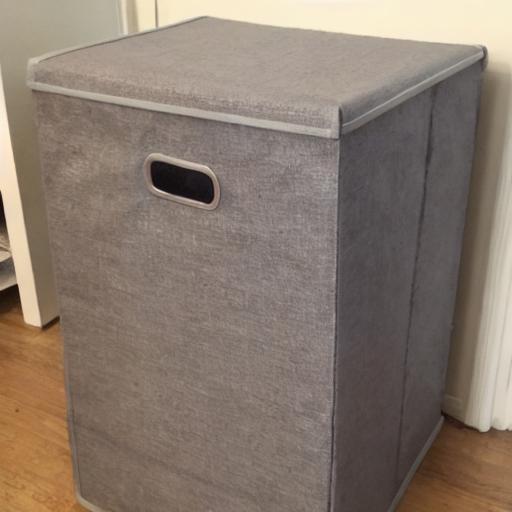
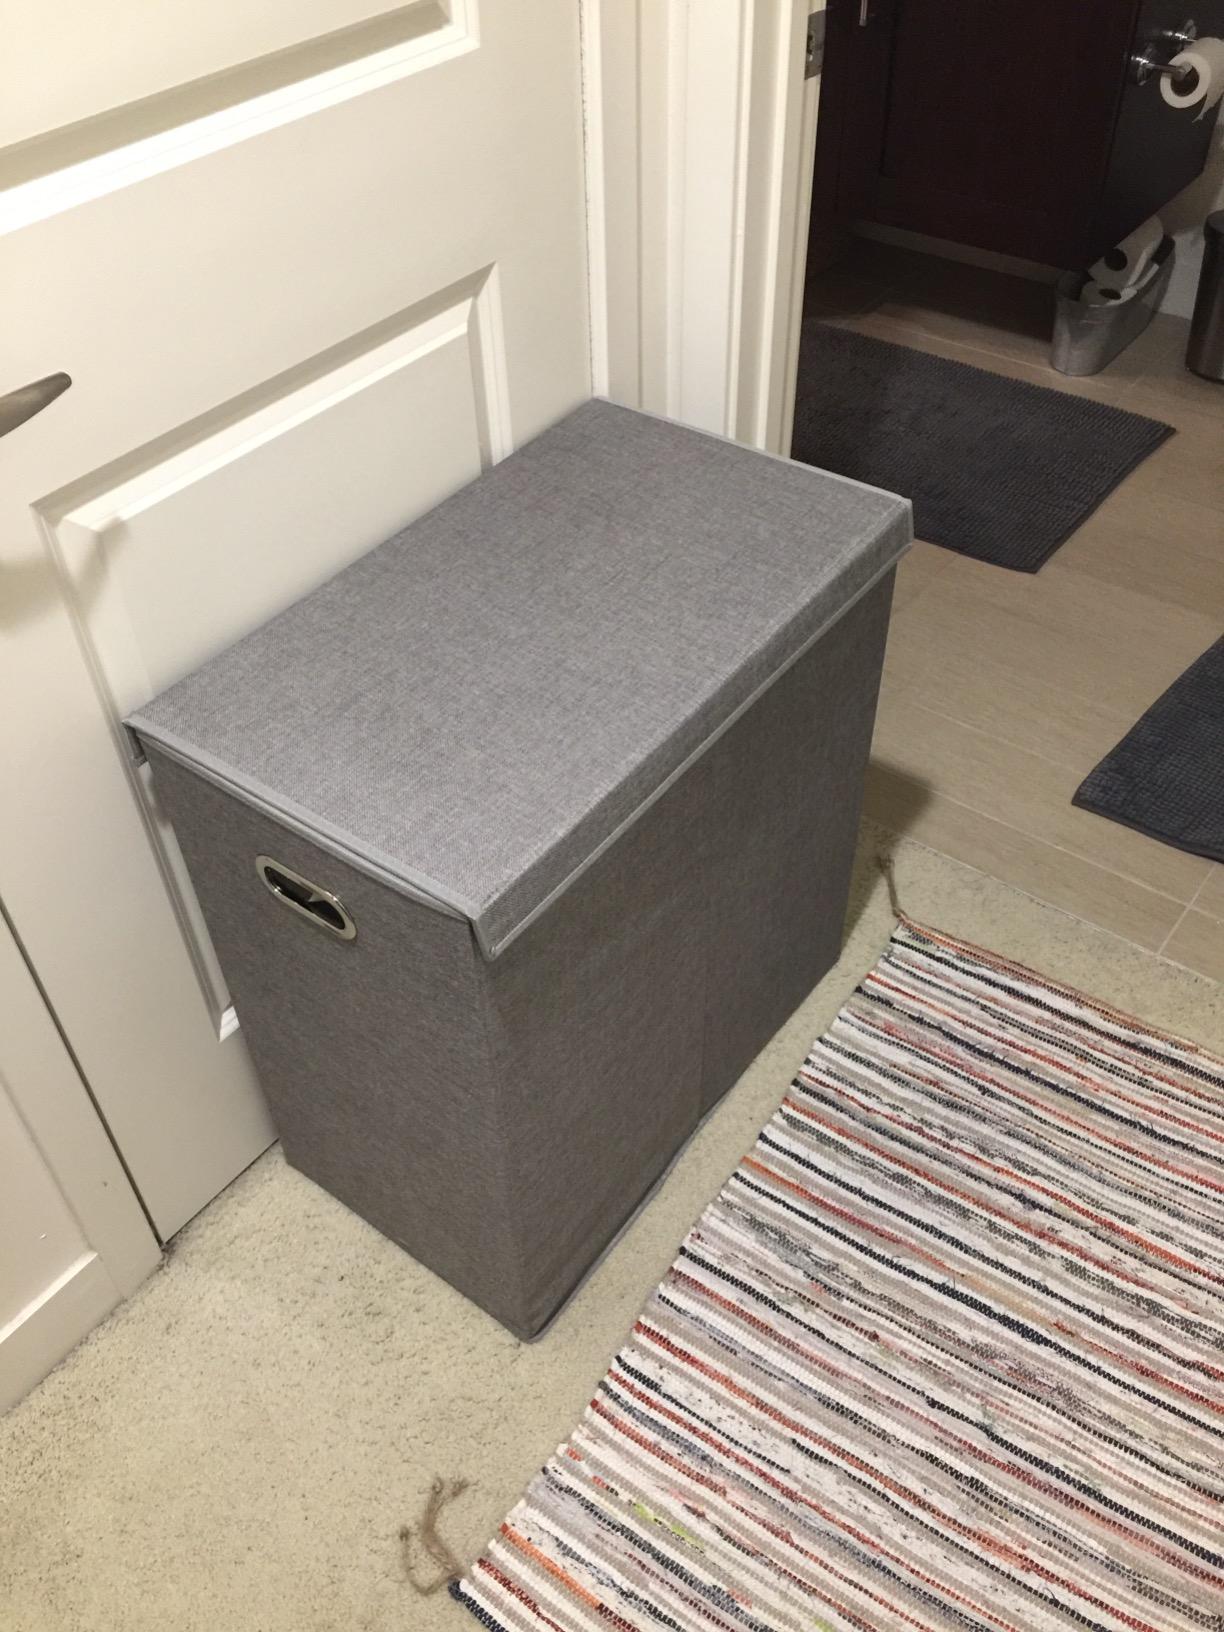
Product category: items_hamper
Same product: no